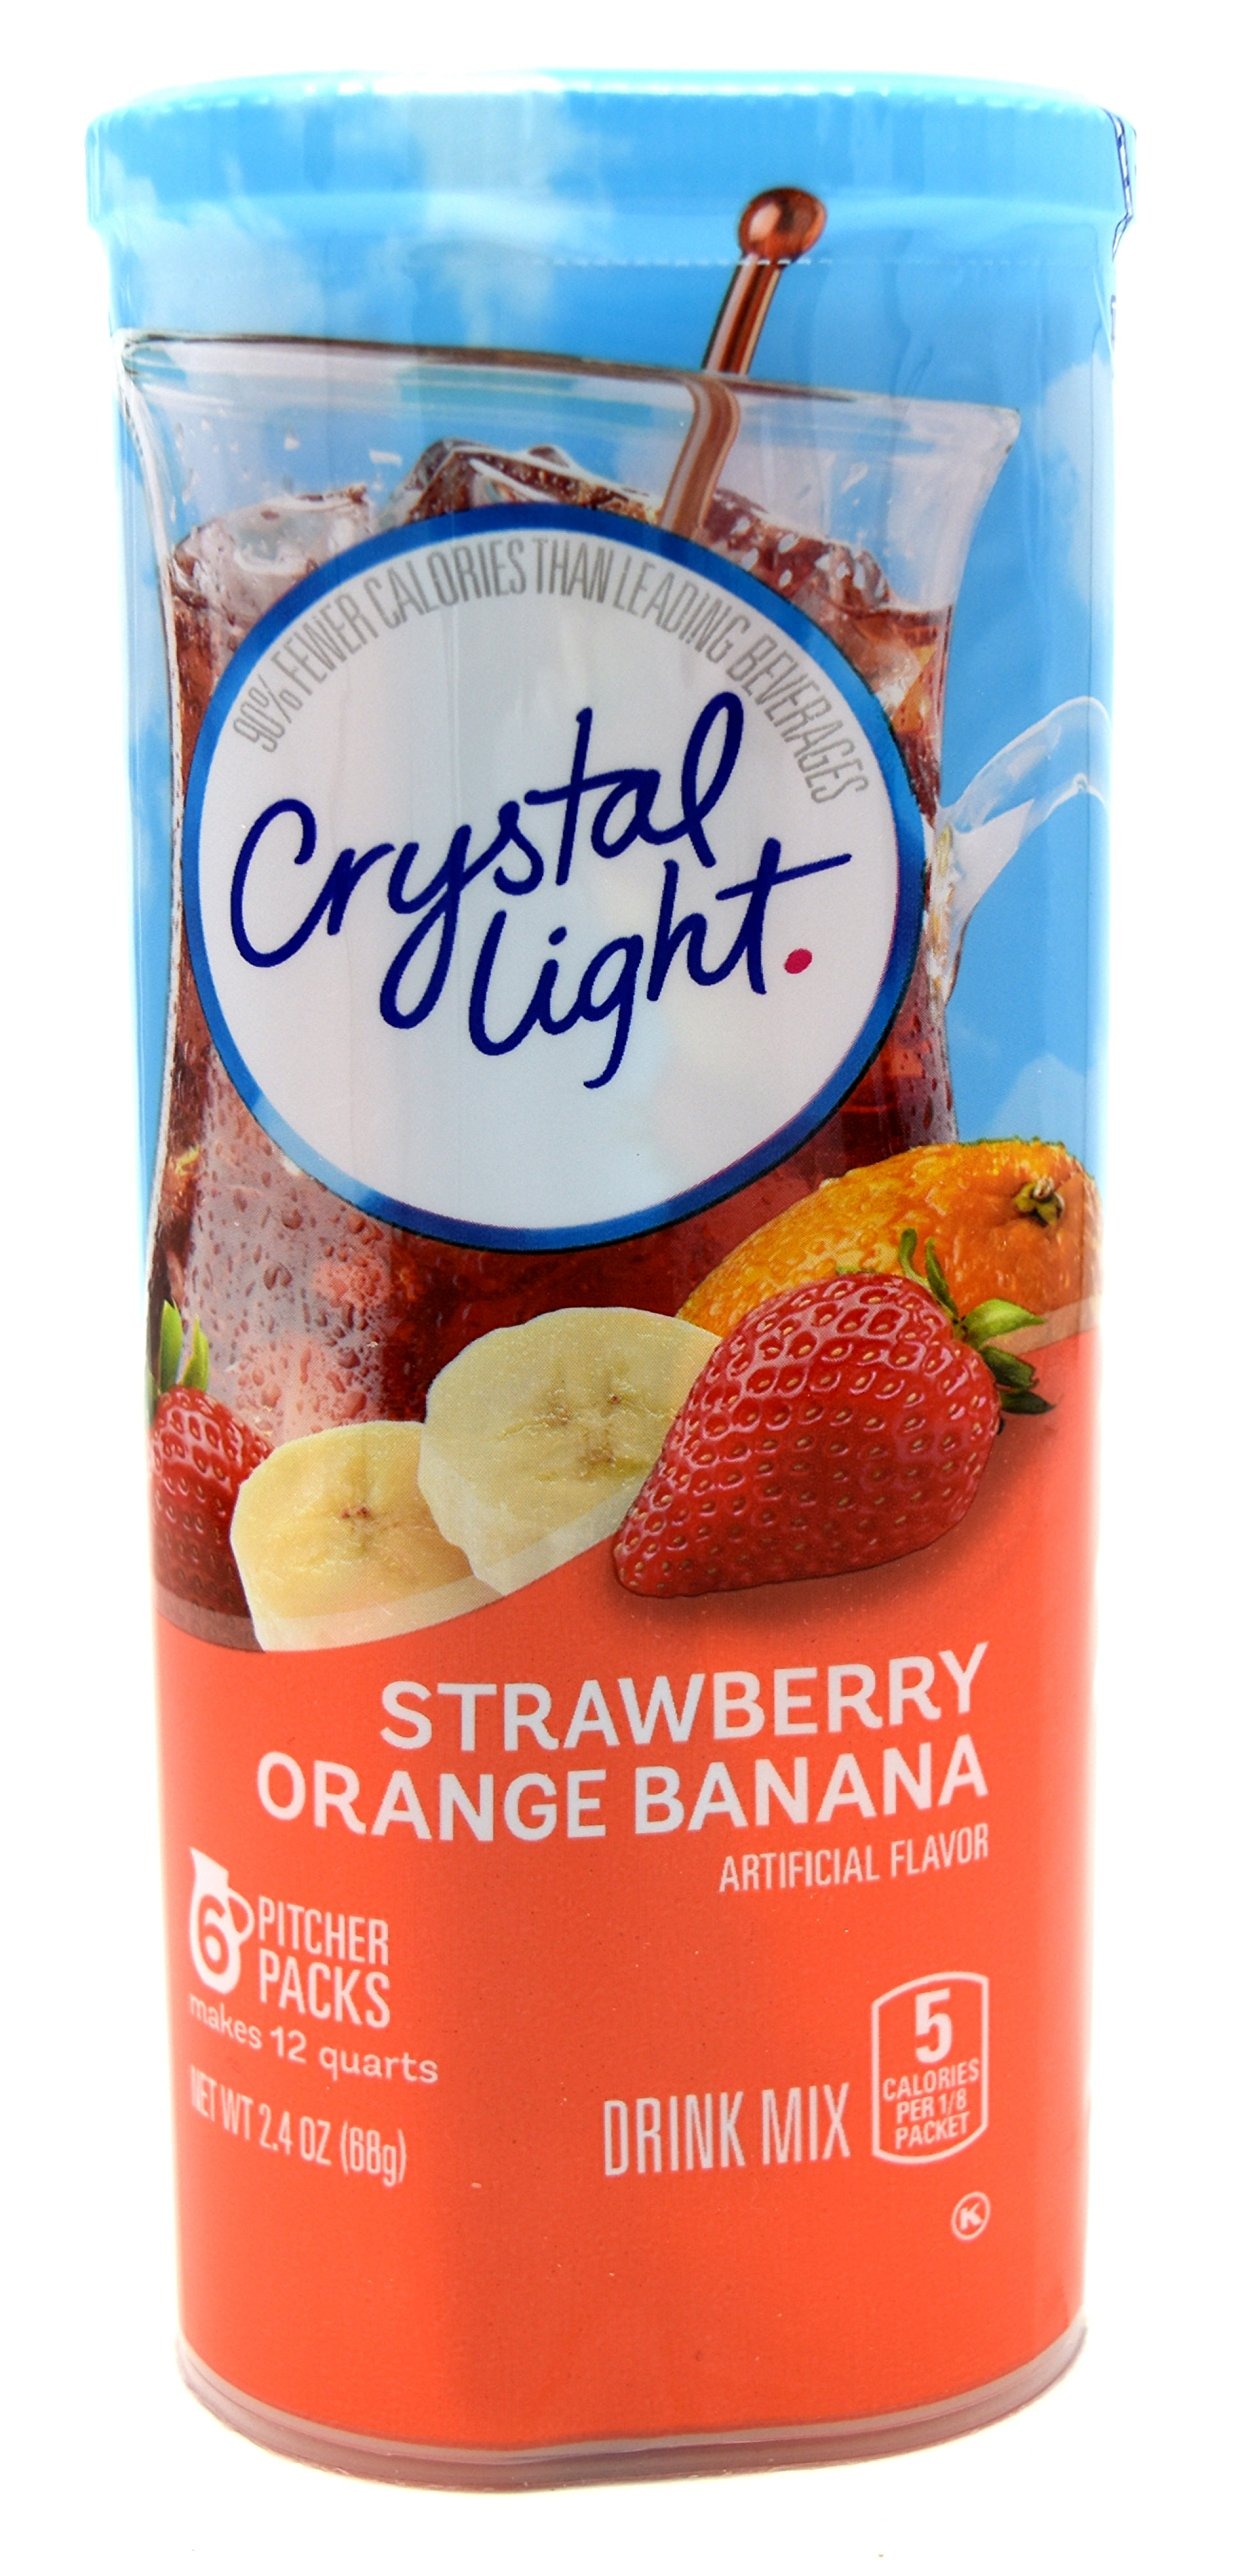
Item Name: Crystal Light Strawberry Orange Banana Drink Mix, 12-Quart 2.4-Ounce Canister (Pack of 17)
Bullet Point 1: Each Canister Contains 6 2-Quart (6 2-liter) Packets
Bullet Point 2: Caffeine Free and Low in Sodium
Bullet Point 3: Kosher Product and Gluten Free
Bullet Point 4: Each 8 Ounce (237 ml) Serving Contains 5 Calories
Product Description: Crystal Light turns the water you need into the water you will love. It transforms ordinary water with fabulous fruit flavors and tantalizing teas. Each sip is the perfect way to refresh, renew and satisfy your thirst for something different.
Value: 17.0
Unit: count

Price: 2.96